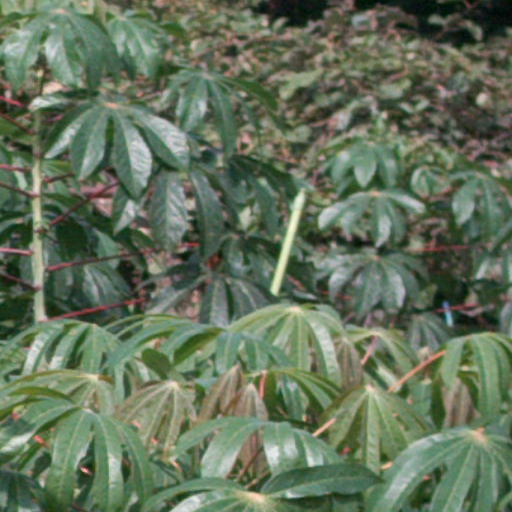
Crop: cassava